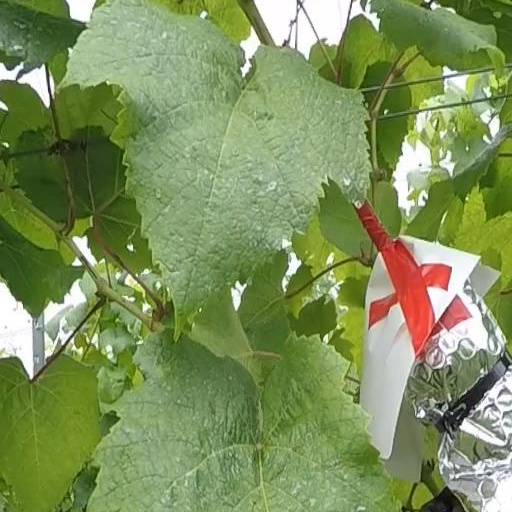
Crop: grape